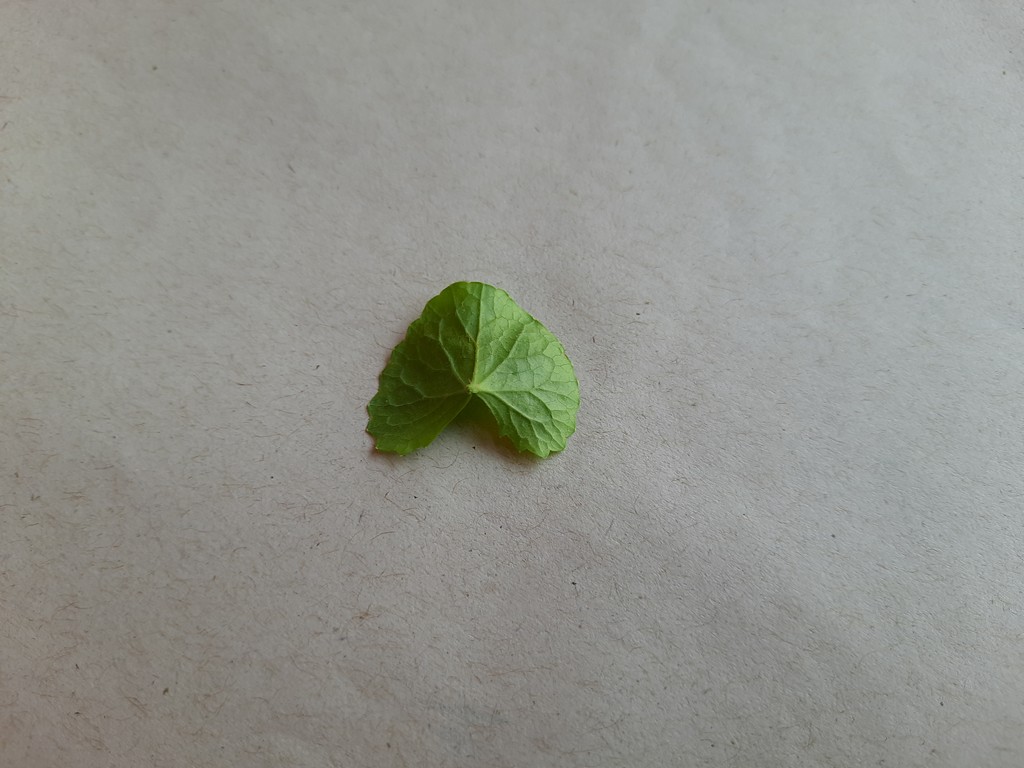
Label: Healthy